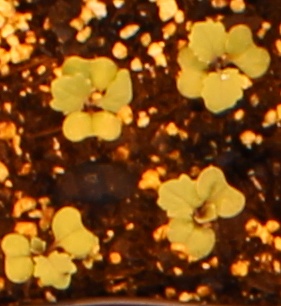
Label: Canola